Autumn Leaves (film)

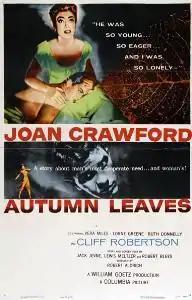
Original theatrical poster

Autumn Leaves is a 1956 American psychological drama film directed by Robert Aldrich and starring Joan Crawford in an older woman/younger man tale of mental illness. The film was distributed by Columbia Pictures. The screenplay was written by Jean Rouverol and Hugo Butler, though it was credited to Jack Jevne (serving as a front), since Rouverol and Butler were blacklisted at the time of the film's release.